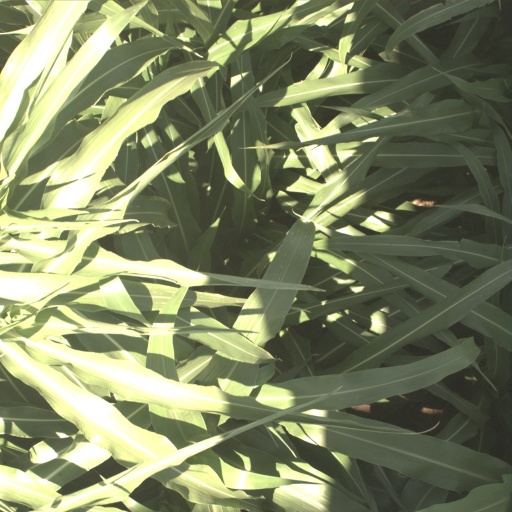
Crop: sorghum